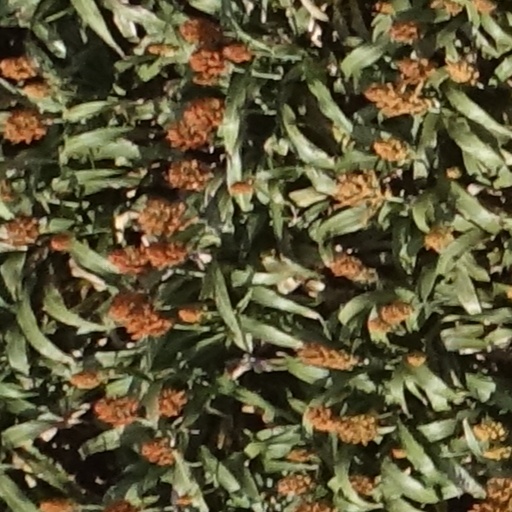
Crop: sorghum